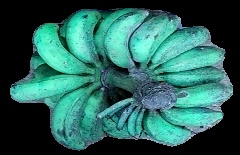
Variety: rasbale
Grade: grade3